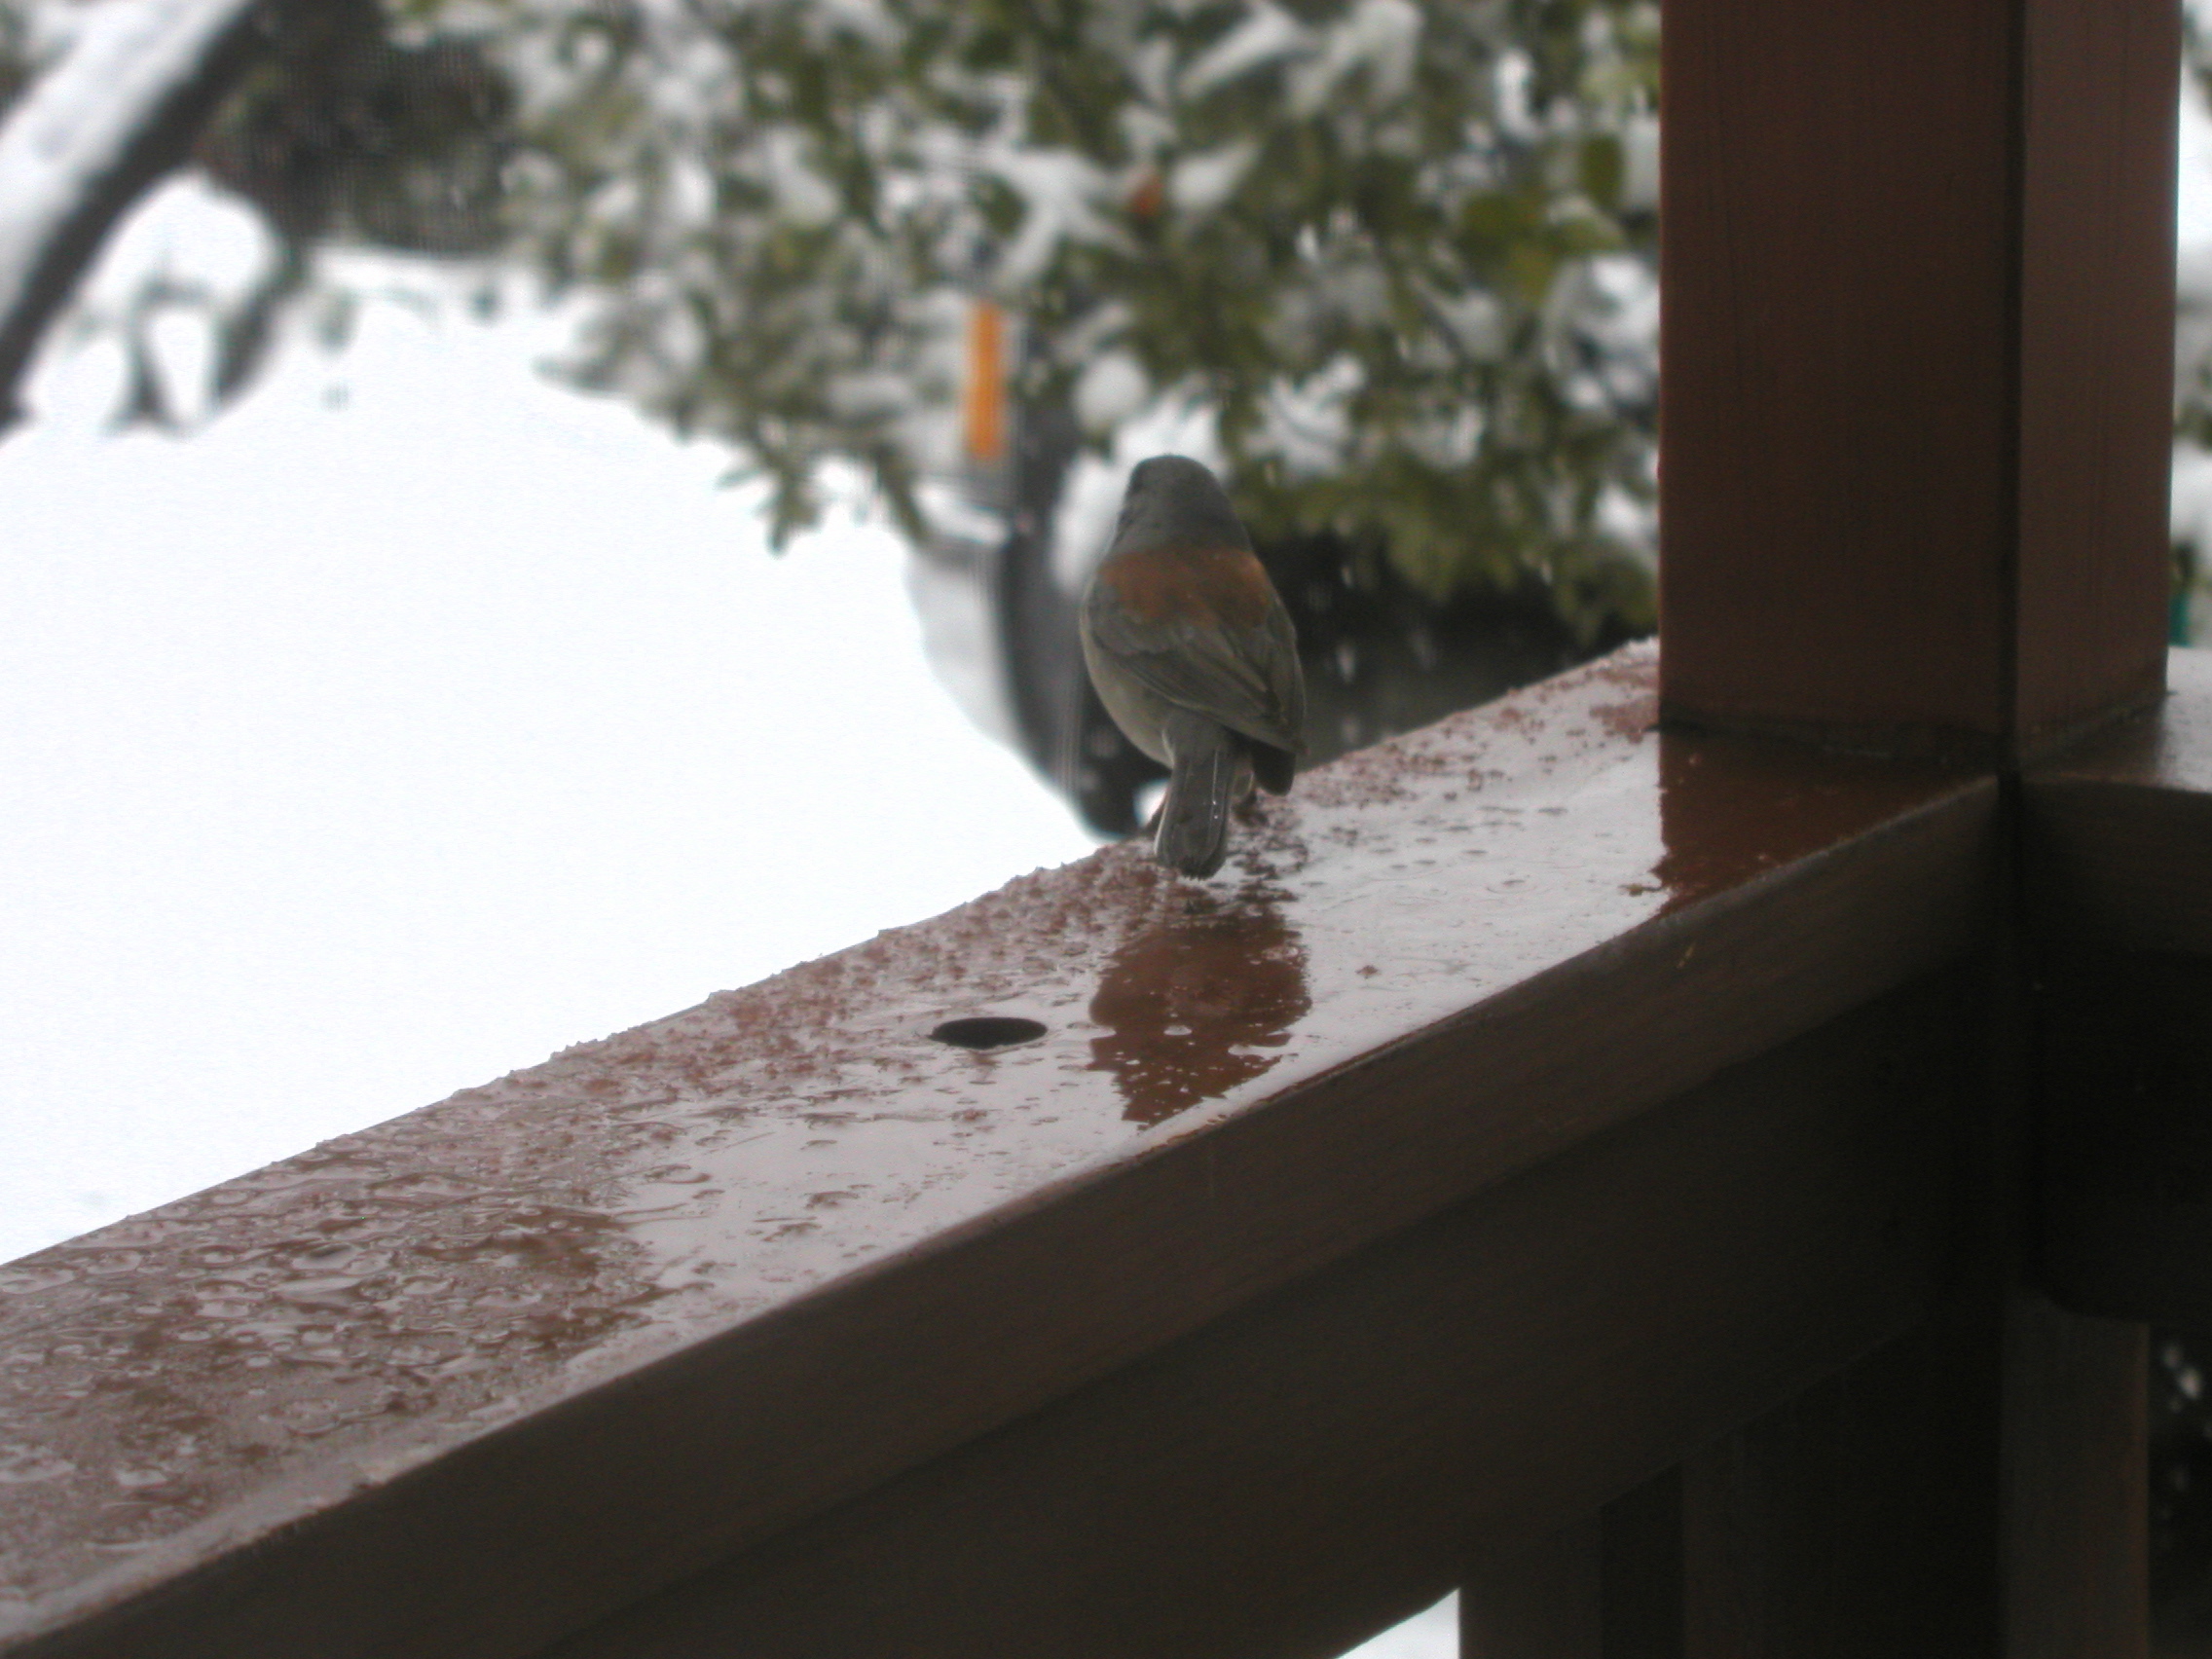
snow, bird, strawberryaz, perching bird